Bamna

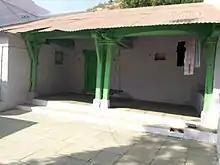
Birthplace of Umashankar Joshi in Bamna

Bamna is a locality village situated about 8 km south - west from its Taluka headquarters, Himatnagar and lies on the bank of Hatmati Dam. It falls under the Sabarkantha district Jurisdiction of Gujarat.